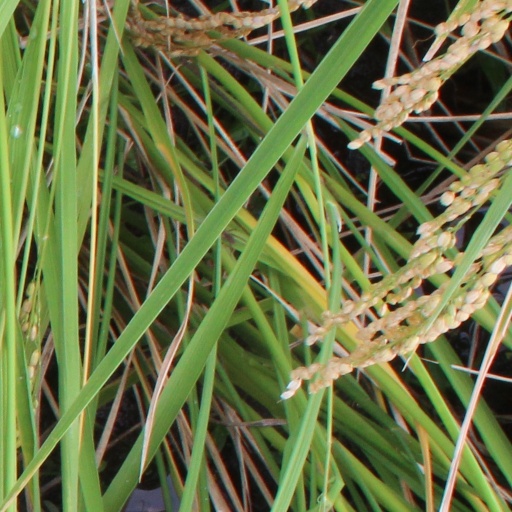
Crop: rice